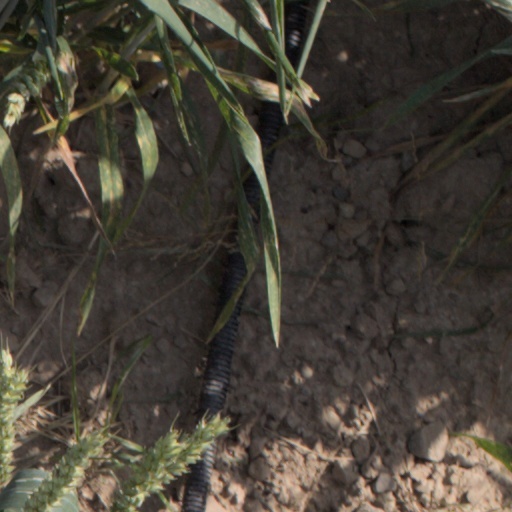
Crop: wheat